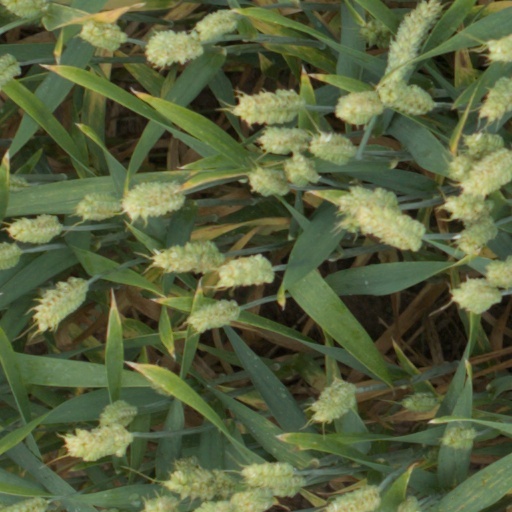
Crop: wheat